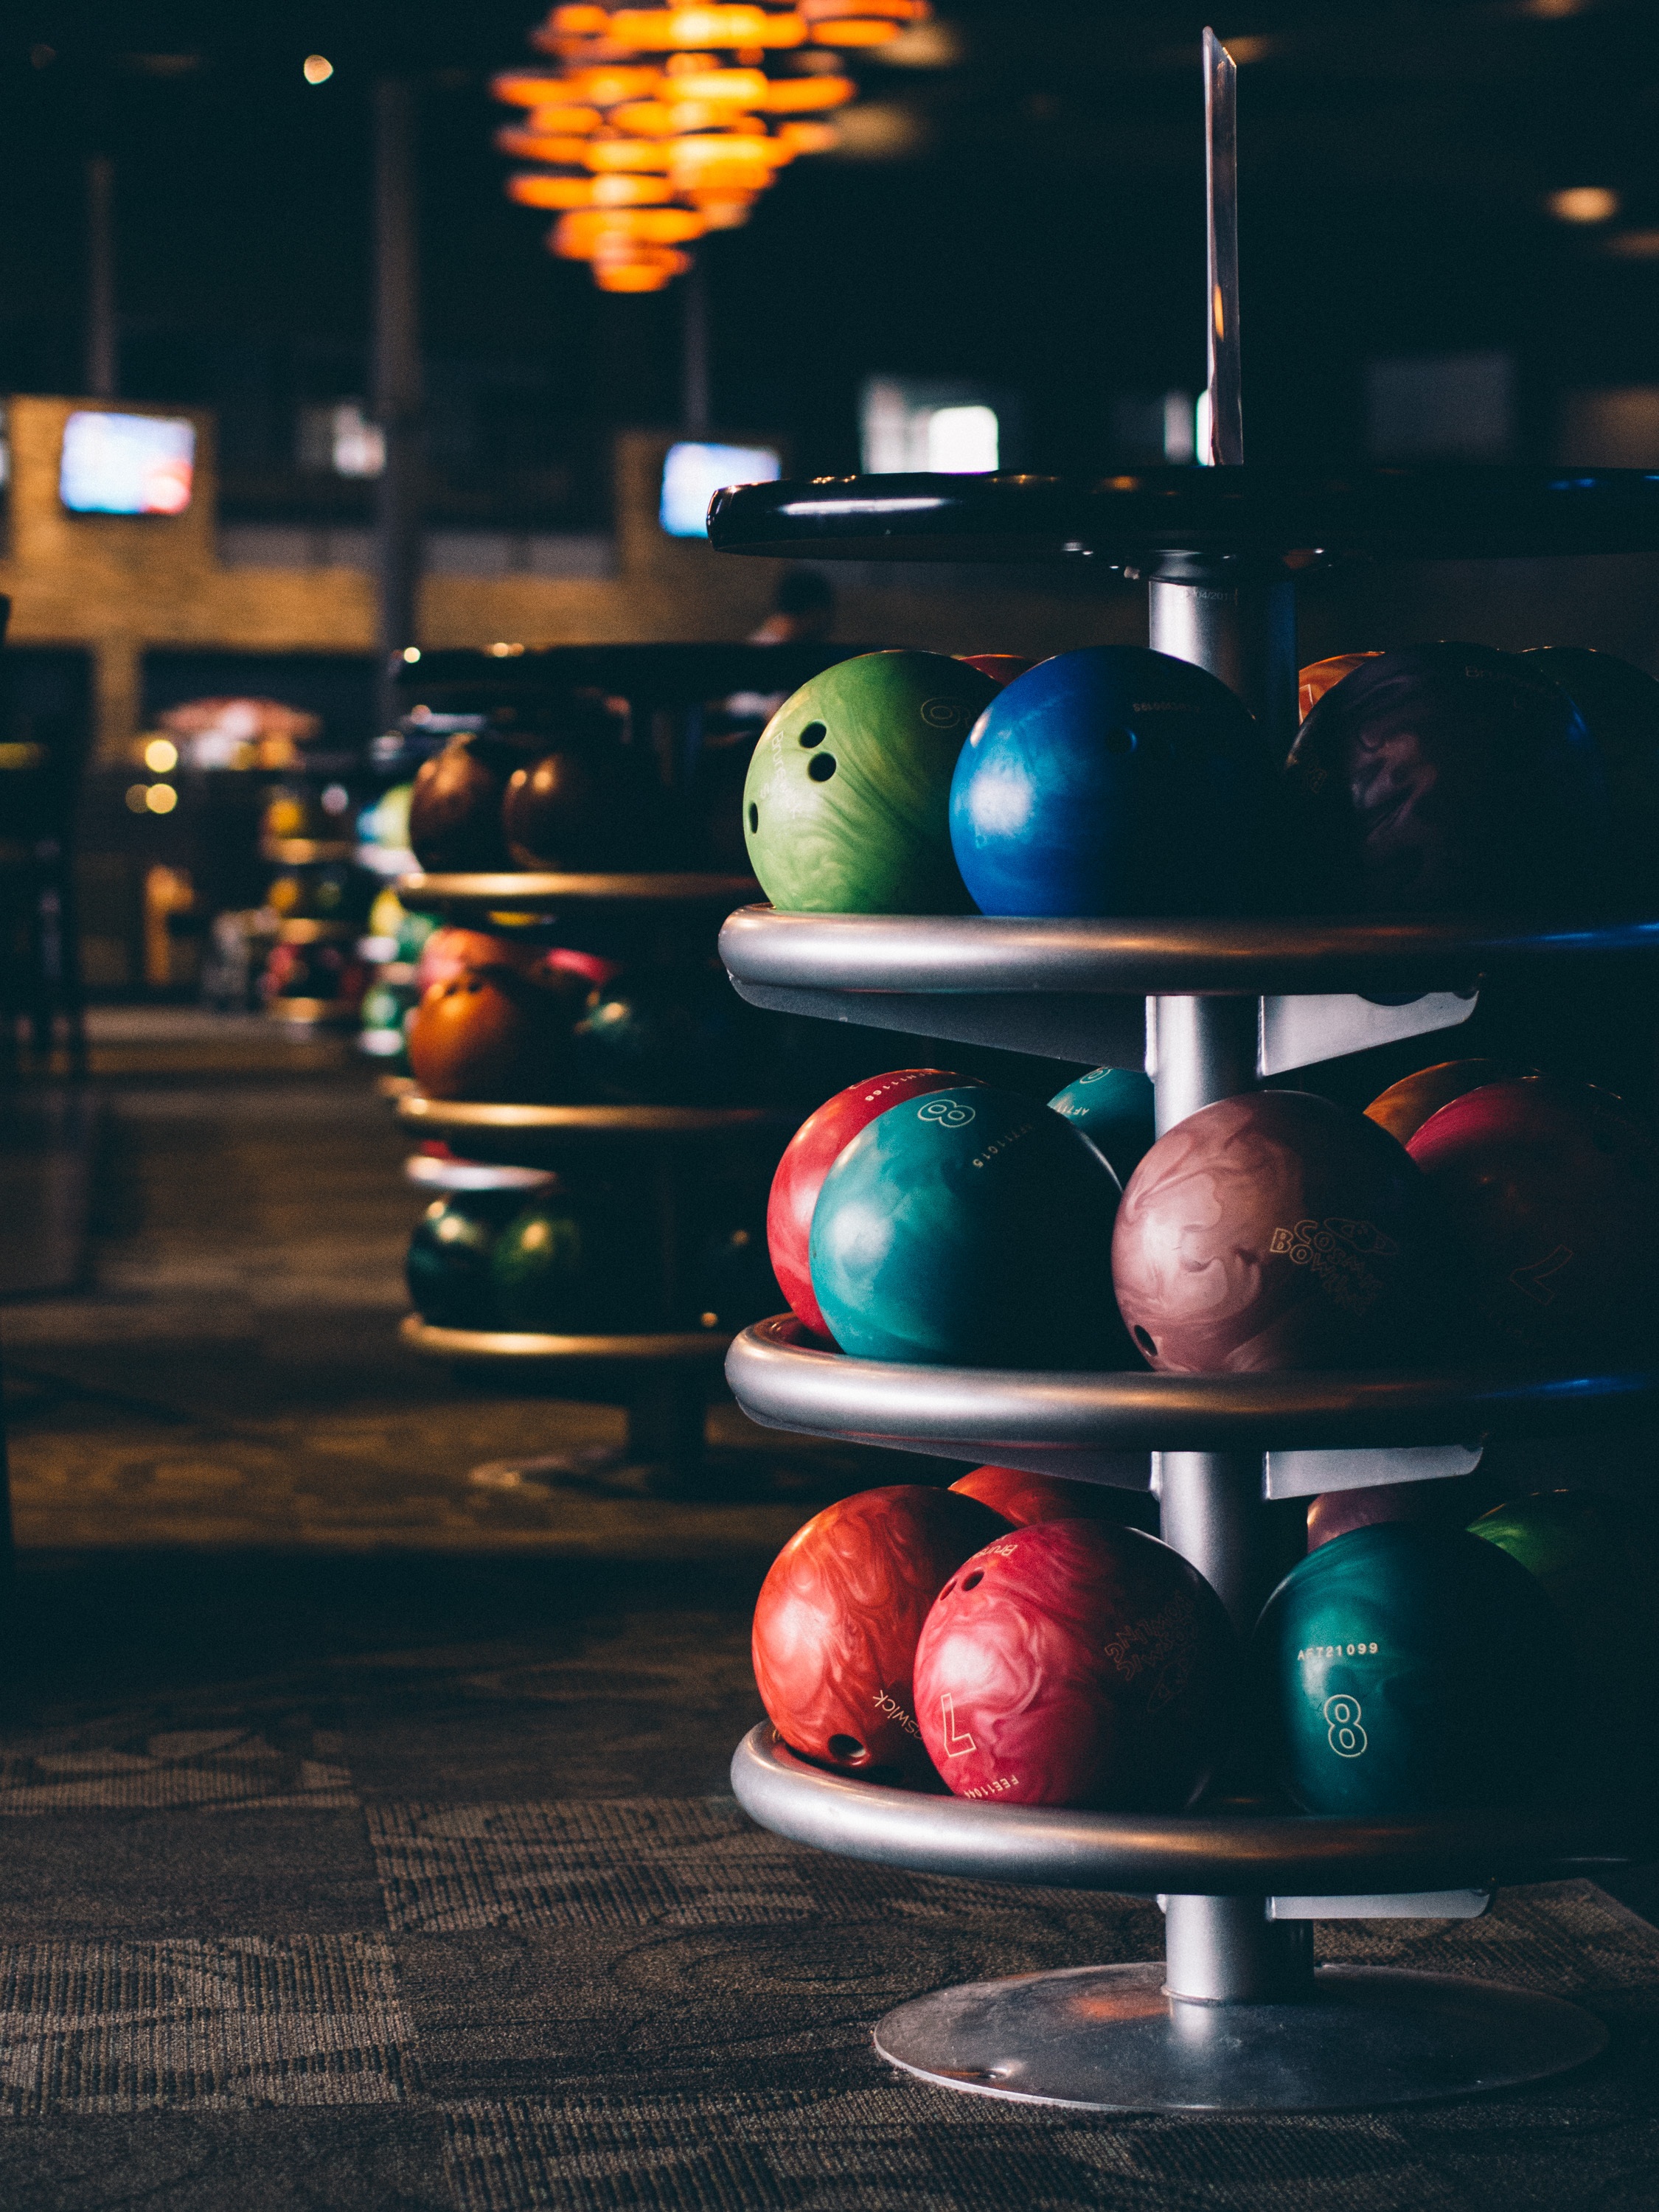
light, blur, sport, round, glass, green, red, color, blue, stack, lighting, still life, painting, bowling, colors, bowling alley, colours, depth of field, still life photography, bowling bowl, bowling rack, sporting equipment